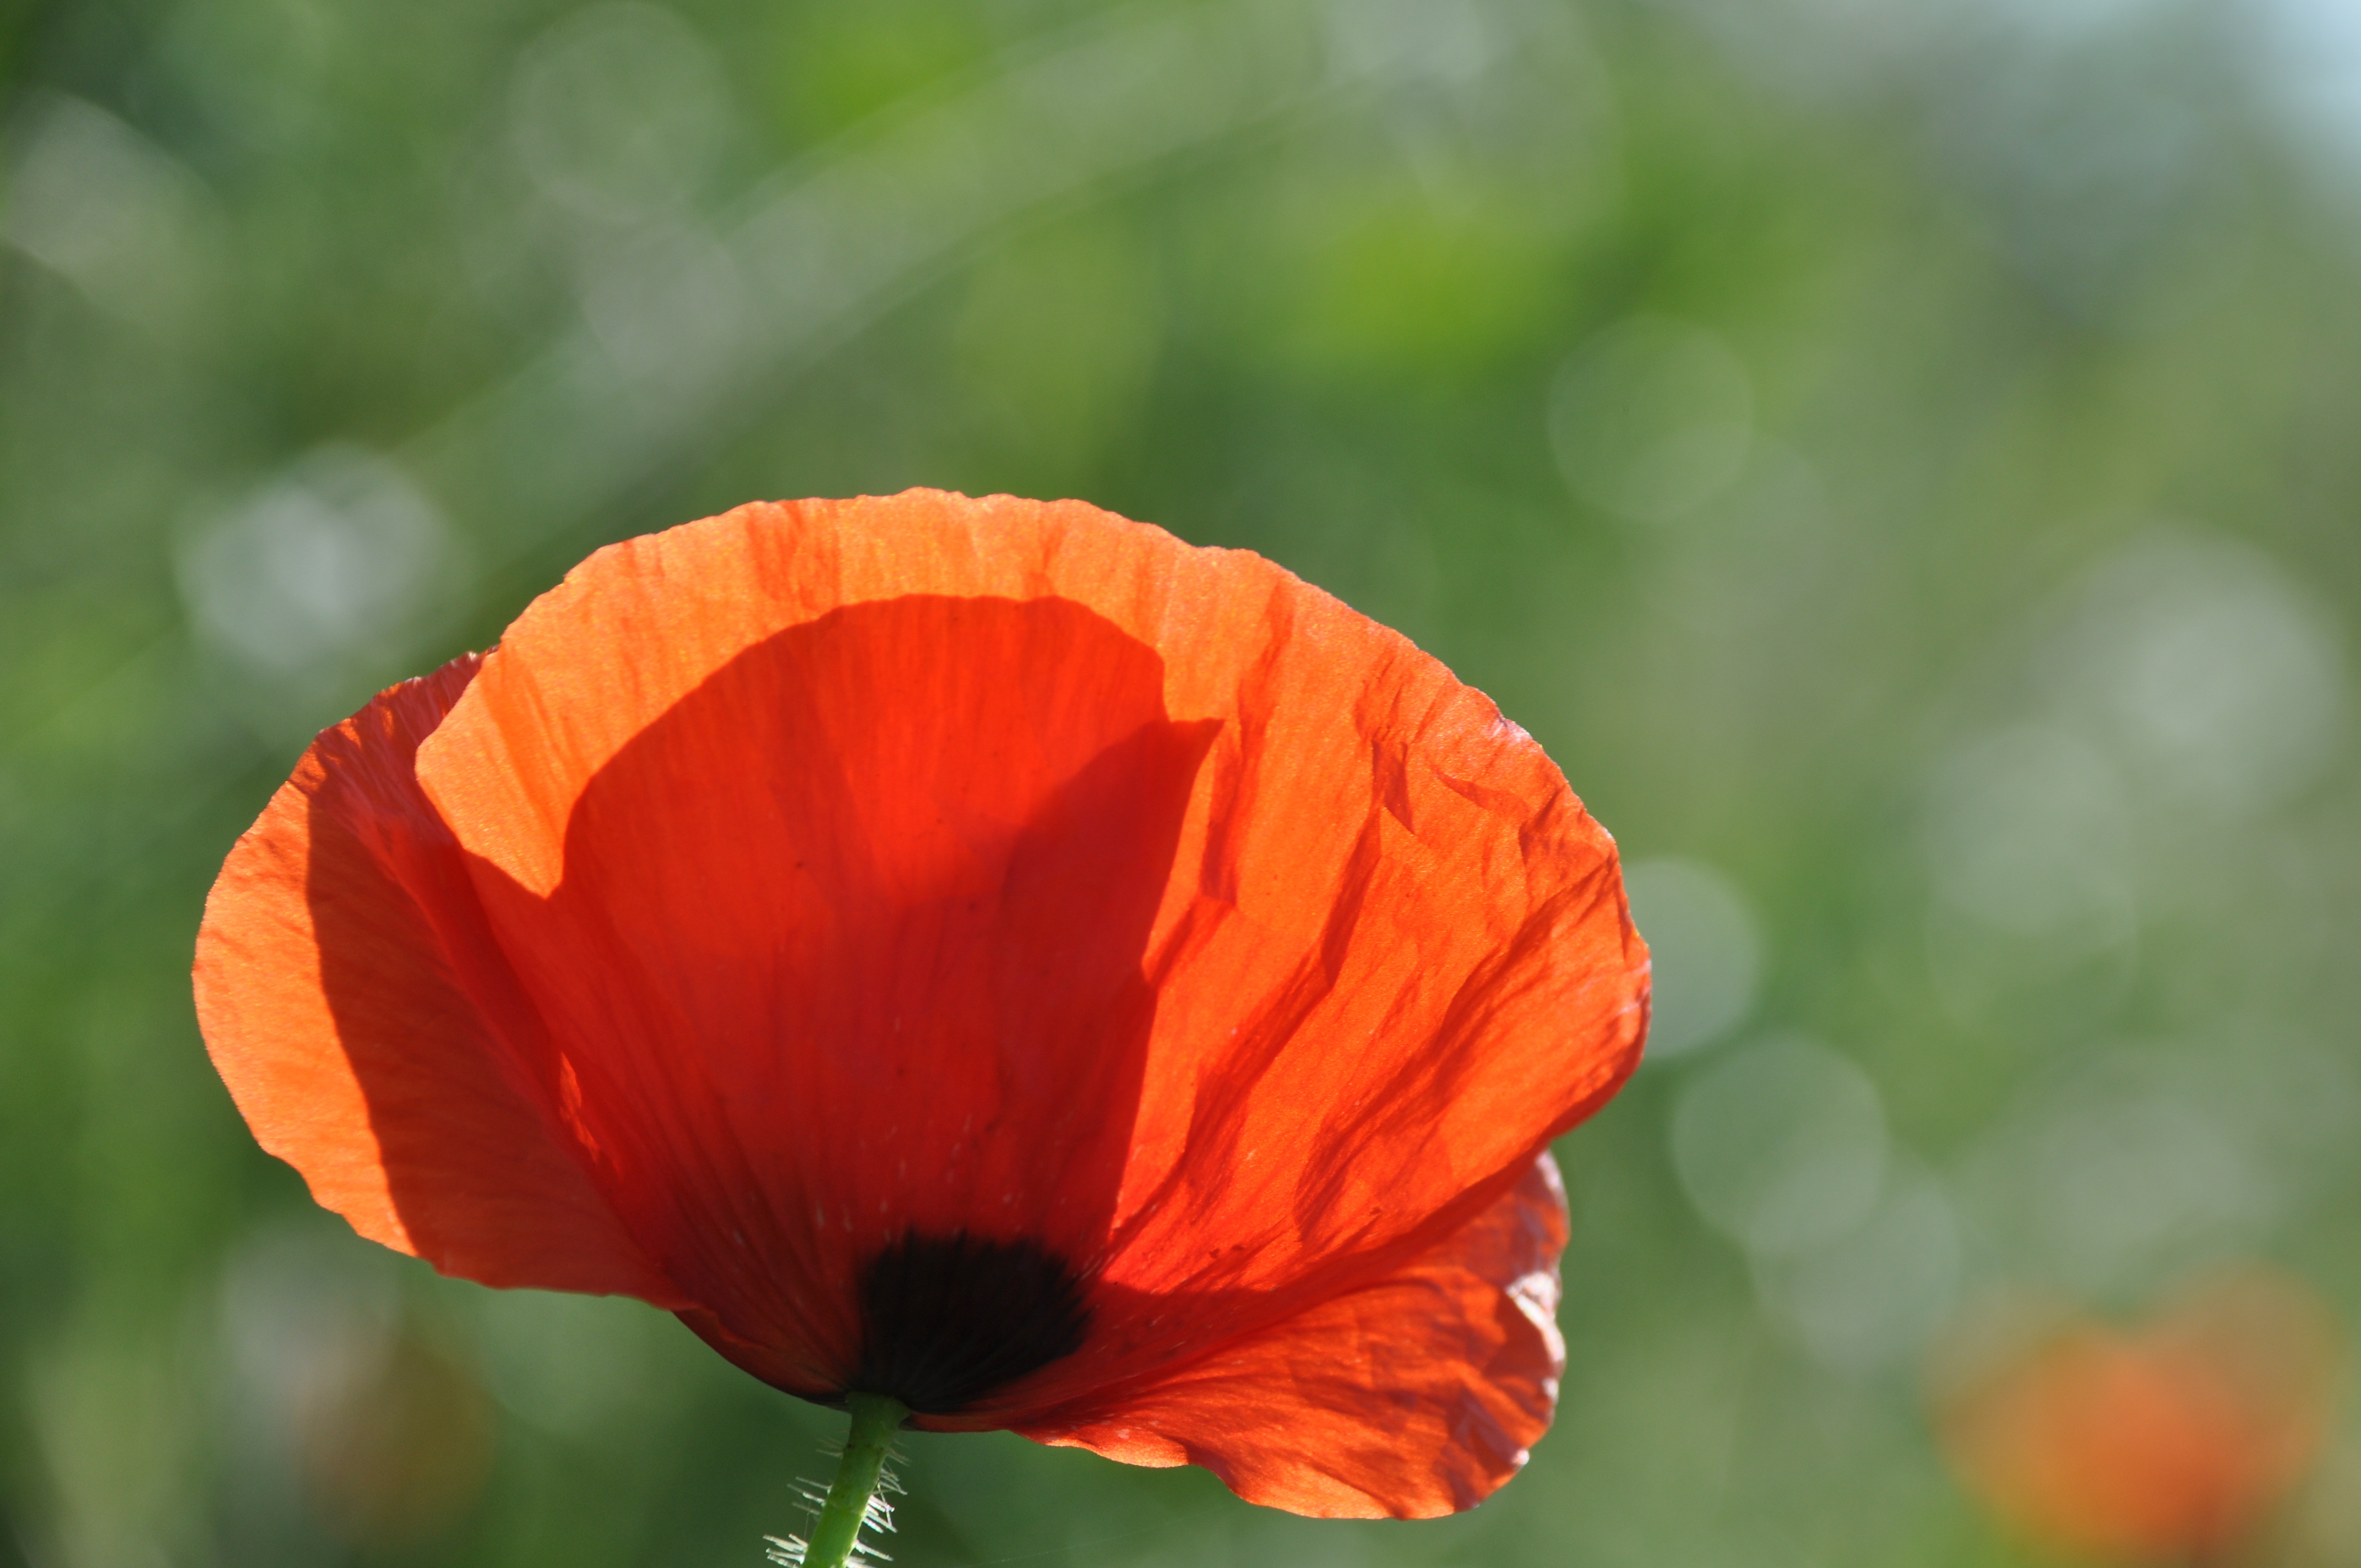
nature, plant, field, leaf, flower, petal, country, summer, france, spring, red, garden, flora, wild flower, wildflower, flowers, close up, red flower, wild flowers, poppy, pre, coquelicot, macro photography, red flowers, flowering plant, fleurs des champs, field of poppies, eschscholzia californica, annual plant, land plant, poppy family